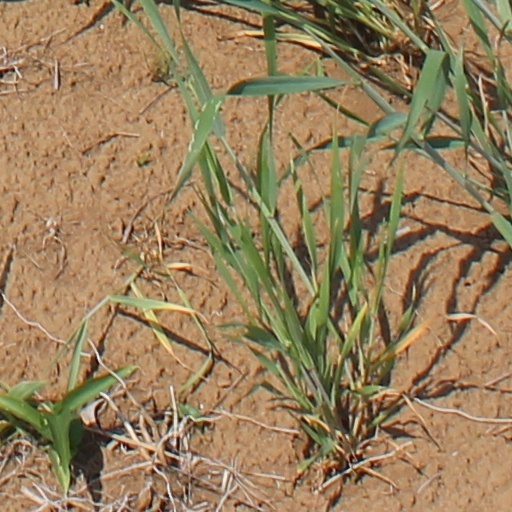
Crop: wheat